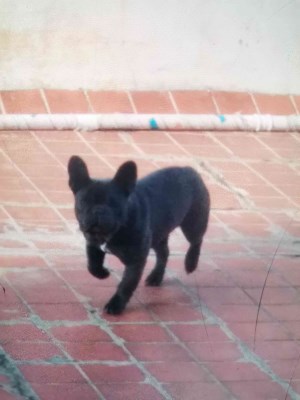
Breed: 1121-n000002-French_bulldog